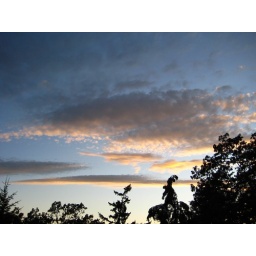
Mid- and high-level clouds highlighted by the sun being lower than them.Vivid/saturated setting does make for nice cloud pics...